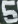
Number: 5